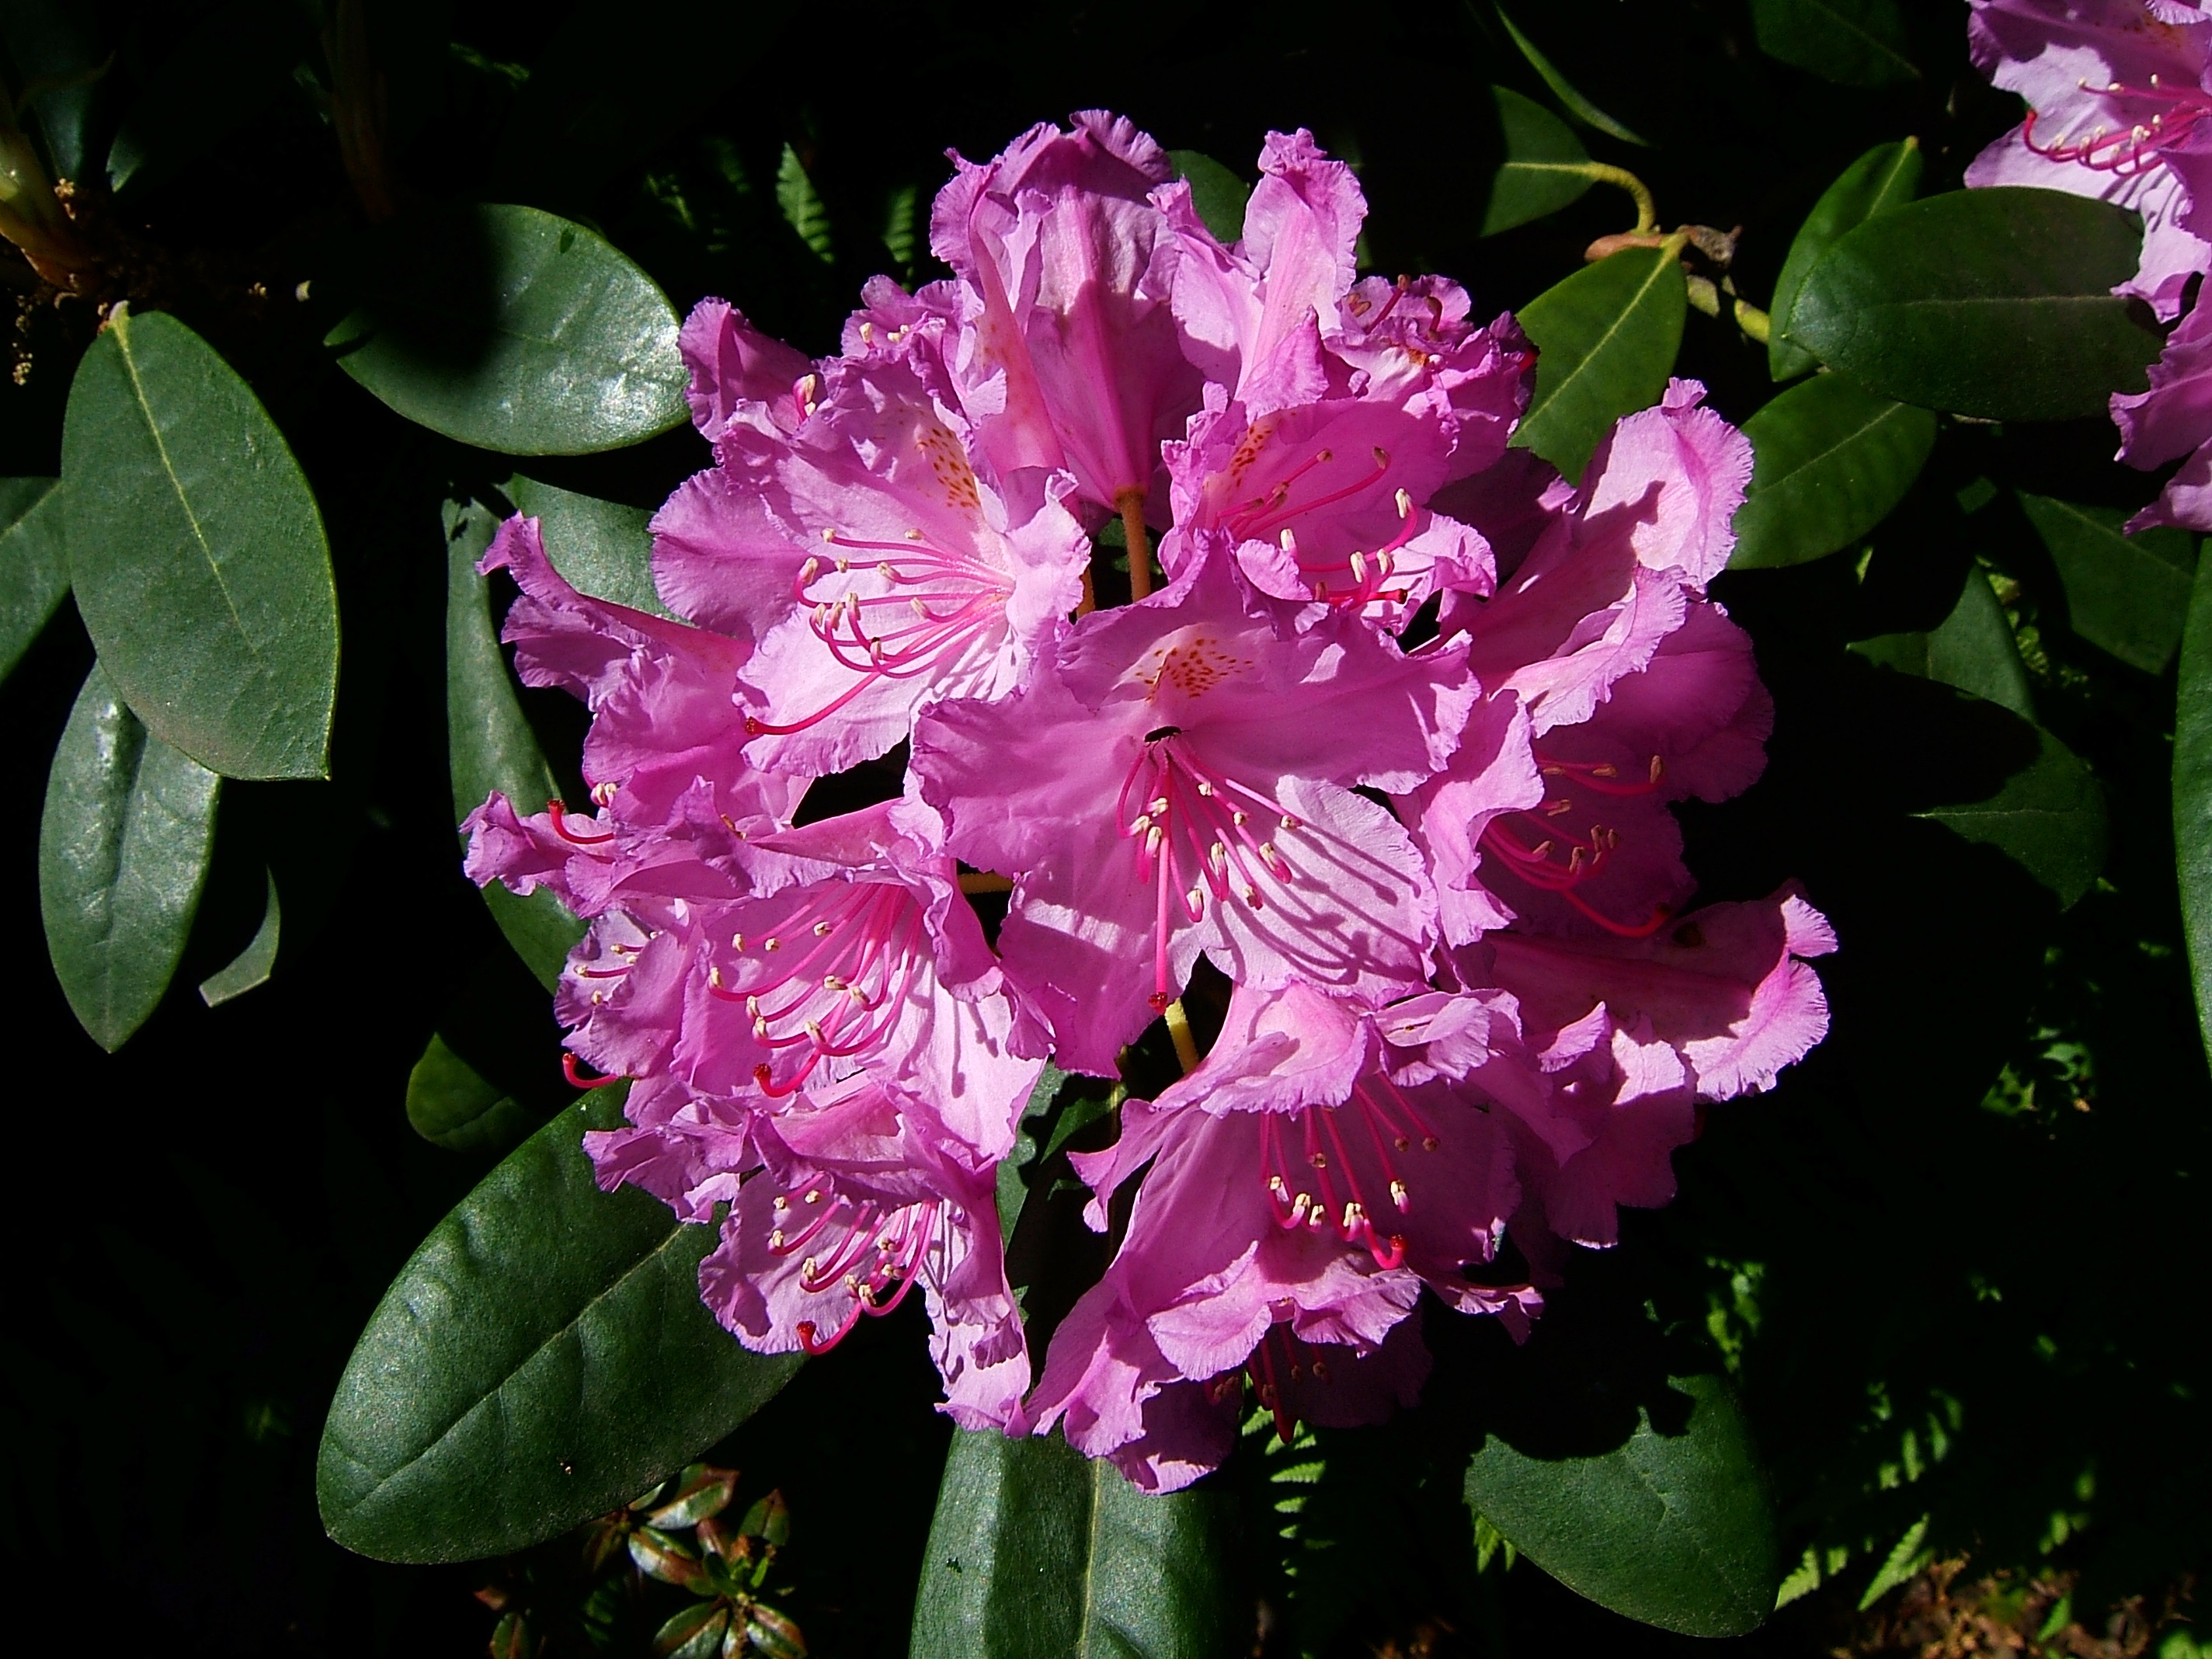
nature, blossom, plant, flower, macro, botany, flora, shrub, rhododendron, flowering plant, woody plant, land plant